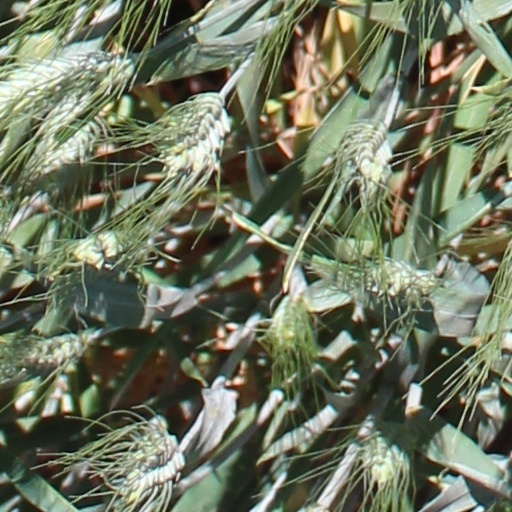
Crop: wheat